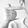
ASL letter: T